Archibald Simpson

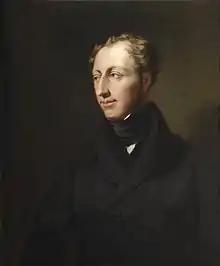
Portrait of Archibald Simpson by James Giles

Archibald Simpson (4 May 1790 – 23 March 1847) was a Scottish architect, who along with his rival John Smith, is regarded as having fashioned the character of Aberdeen as "The Granite City".